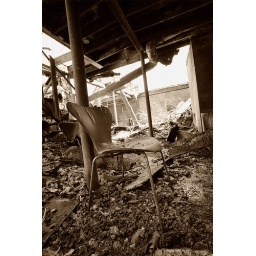
chair in burnt out house